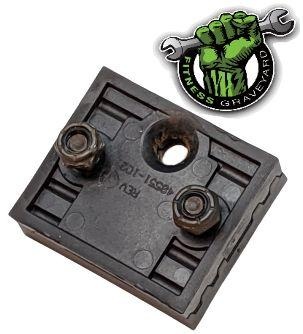
Precor C776i Belt Clamp # 48551-101 USED REF# UFCDR050621-3LS
Precor C776i Belt Clamp # 48551-101 USED REF# UFCDR050621-3LS Fitness Equipment Repair Parts Models: Precor 764 COMMERCIAL CLIMBER, 240V,A,HHHR (ET) 764 COMMERCIAL CLIMBER, 240V,HHHR (DR) 764 COMMERCIAL CLIMBER,120V (96) 764 COMMERCIAL CLIMBER,120V,A,HHHR (ES) 764 COMMERCIAL CLIMBER,120V,ASMB (5R) 764 COMMERCIAL CLIMBER,120V,F,HHHR (DS) 764 COMMERCIAL CLIMBER,120V,G (D3) 764 COMMERCIAL CLIMBER,120V,G,HHHR (DU) 764 COMMERCIAL CLIMBER,120V,HHHR,B- (N4) 764 COMMERCIAL CLIMBER,120V,J (C8) 764 COMMERCIAL CLIMBER,120V,J,HHHR (DX) 764 COMMERCIAL CLIMBER,120V,S (D7) 764 COMMERCIAL CLIMBER,120V,S,HHHR (EA) 764 COMMERCIAL CLIMBER,120V.HHHR (DQ) 764 COMMERCIAL CLIMBER,240V,F,HHHR (DT) 764 COMMERCIAL CLIMBER,240V,G (D4) 764 COMMERCIAL CLIMBER,240V,G,HHHR (DV) 764 COMMERCIAL CLIMBER,240V,J (C9) 764 COMMERCIAL CLIMBER,240V,J,HHHR (DZ) 764 COMMERCIAL CLIMBER,240V,S (D8) 764 COMMERCIAL CLIMBER,240V,S,HHHR (EB) 764,COMMERCIAL CLIMBER,240V,ASMB (5S) 835 Climber - CLM10, HCOM (AB34) C762 CLIMBER, GERMAN 120V (D5) C762 CLIMBER, GERMAN 240V (D6) C762 CLIMBER, JAPANESE 120V (D1) C762 CLIMBER, JAPANESE 240V (D2) C762 CLIMBER, SPANISH 120V (D9) C762 CLIMBER, SPANISH 240V (E1) C764 CLIMBER,HEADLESS,120V,HHHR (GG) C764 COMMERCIAL CLIMBER,240V,HHHR (GH) C764I COMMERCIAL CLIMBER, 240V,A,HH (W8) C764I COMMERCIAL CLIMBER, 240V,HHHR (W7) C764I COMMERCIAL CLIMBER,120V,A,HHH (W5) C764I COMMERCIAL CLIMBER,120V,HHHR, (W6) C764I COMMERCIAL CLIMBER,120V.HHHR (W4) C764I COMMERCIAL CLIMBER,HEADLESS,1 (W9) C764I COMMERCIAL CLIMBER,HEADLESS,2 (WA) C776I COMMERCIAL CLIMBER,SP,HHHR,DI (A886) C776I COMMERCIAL CLIMBER,SP,HHHR,DI (AABY) C776I COMMERCIAL CLIMBER,SP,HHHR,DI (AACM) C776I COMMERCIAL CLIMBER,SP,HHHR,DI (AADT) C776I COMMERCIAL CLIMBER,SP,HHHR,DI (AB35) C776I COMMERCIAL CLIMBER,SP,HHHR,DI (ADEZ) C776I COMMERCIAL CLIMBER,SP,HHHR,DI (AEWZ) C776I COMMERCIAL CLIMBER,SP,HHHR,HE (ATPW) C776I COMMERCIAL CLIMBER,SP.HHHR (AJLJ) C776I COMMERCIAL CLIMBER,SP.HHHR,AS (AMRJ) C776i Stairclimber (AABY, ADEZ, AEWZ) C776i Stairclimber (AMRJ, AJLJ, ATPW) CLM 835 Climber - CLM10, HCOM (AB34 + AB67) CLM 835 Climber 915 MHZ - CLM10, HCOM (AB34 + AMYK) CLM 835 Climber W/O Cap + PVS - CLM10, HCOM (AB34 + ATTW +AAEY) CLM 835 Climber W/O Cap - CLM10, HCOM (AB34 + ATTW) CLM10, HCOM,ASMB ( AMYY) Clamp Belt Clamp Precor Clamp Precor Belt Clamp
Brand: UFCDR
Category: Sporting Goods > Fitness & General Exercise Equipment > Cardio > Cardio Machine Accessories & Parts > Stair Climber & Stepper Accessories & Parts